Sy railway station

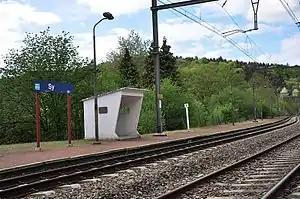
Passenger shelter at the stop, shown in 2013.

Sy railway station is a Belgian railway stop on Line 43 (from Liège (Angleur) to Marloie), located in the village of Sy on the territory of the municipality of Ferrières, in the Walloon Region of the province of Liège.